Mar y Sol Pop Festival

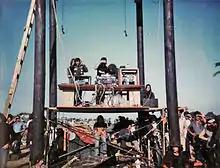
Soundboard at Mar y Sol

The album "" was released in 1972 by Atco Records. It features well-known artists such as Emerson, Lake & Palmer, Dr. John, Long John Baldry and The Allman Brothers Band, as well as up-and-coming artists such as Mahavishnu Orchestra with John McLaughlin, John Nitzinger, Osibisa, Jonathan Edwards and Cactus. The album was never released on CD.